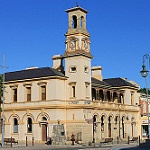
Label: buildings